2009 Fort Hood shooting

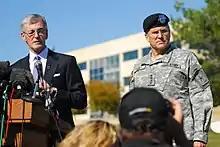
Army Secretary John McHugh and Chief of Staff Gen. George W. Casey, Jr. discussing the shooting at a press conference at Fort Hood

Immediately after the shooting, analysts and public officials openly debated Hasan's motive and preceding psychological state. A spokesperson for U.S. Senator Kay Bailey Hutchison, one of the first officials to comment on Hasan's background, told reporters that Hasan was upset about his pending deployment to Afghanistan on November 28. Noel Hamad, Hasan's aunt, said that the family was not aware he was being sent to Afghanistan.